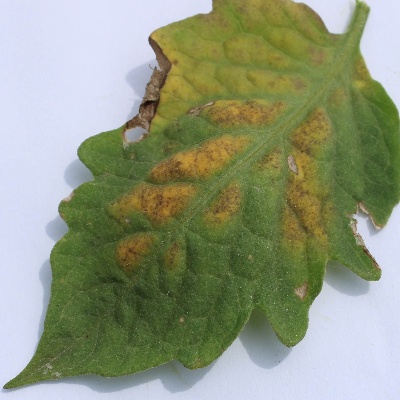
Crop: Tomato
Condition: leaf blight